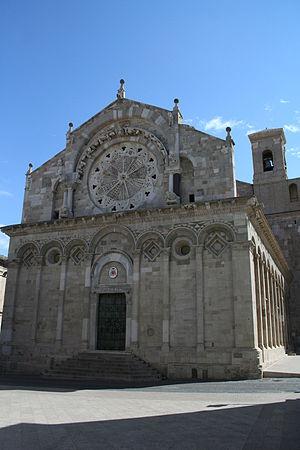
La cathédrale de Troia est une église catholique romaine de Troia, en Italie. Il s'agit d'une cocathédrale du diocèse de Lucera-Troia.
La liste suivante recense les cathédrales en Italie.